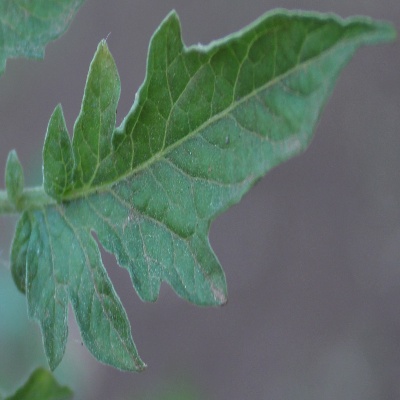
Crop: Tomato
Condition: healthy